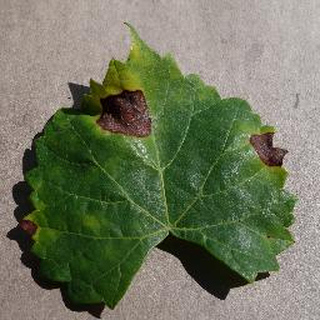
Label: grape_black_rot